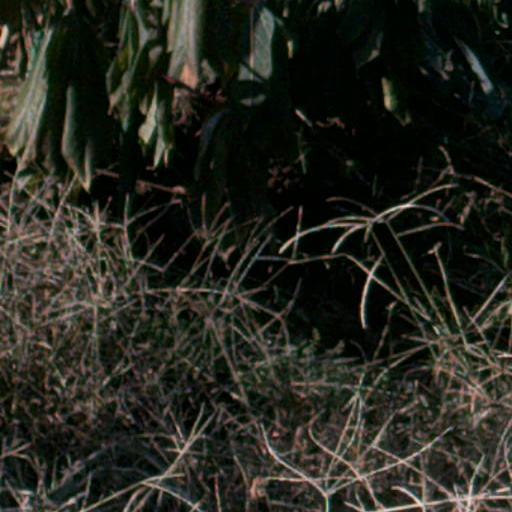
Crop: cassava